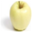
Label: apple